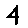
Label: 4